Tribhuvandas Luhar

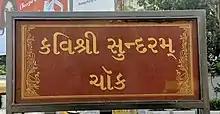
Kavishri Sundaram Chowk in Ahmedabad, Gujarat

He was awarded Ranjitram Suvarna Chandrak in 1934 for "Kavyamangala". He received Narmad Gold Medal in 1955 for his poetry collection "Yatra" and Mahida Prize in 1946 for criticism. He received Sahitya Akademi Award for Gujarati writers in 1968 for his work of criticism, "Avalokan". He was awarded Padma Bhushan, the third-highest civilian award, in 1985.